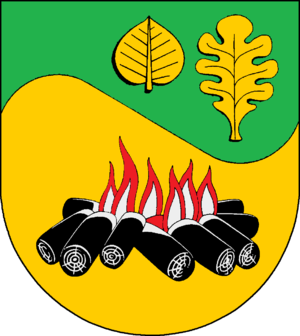
Grauel est une commune allemande du Schleswig-Holstein, située dans le sud de l'arrondissement de Rendsburg-Eckernförde, à deux kilomètres au sud-est de Hohenwestedt. Grauel est l'une des 30 communes de l'Amt Mittelholstein dont le siège est à Hohenwestedt.